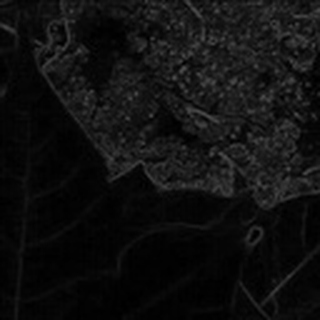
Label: healthy_cotton